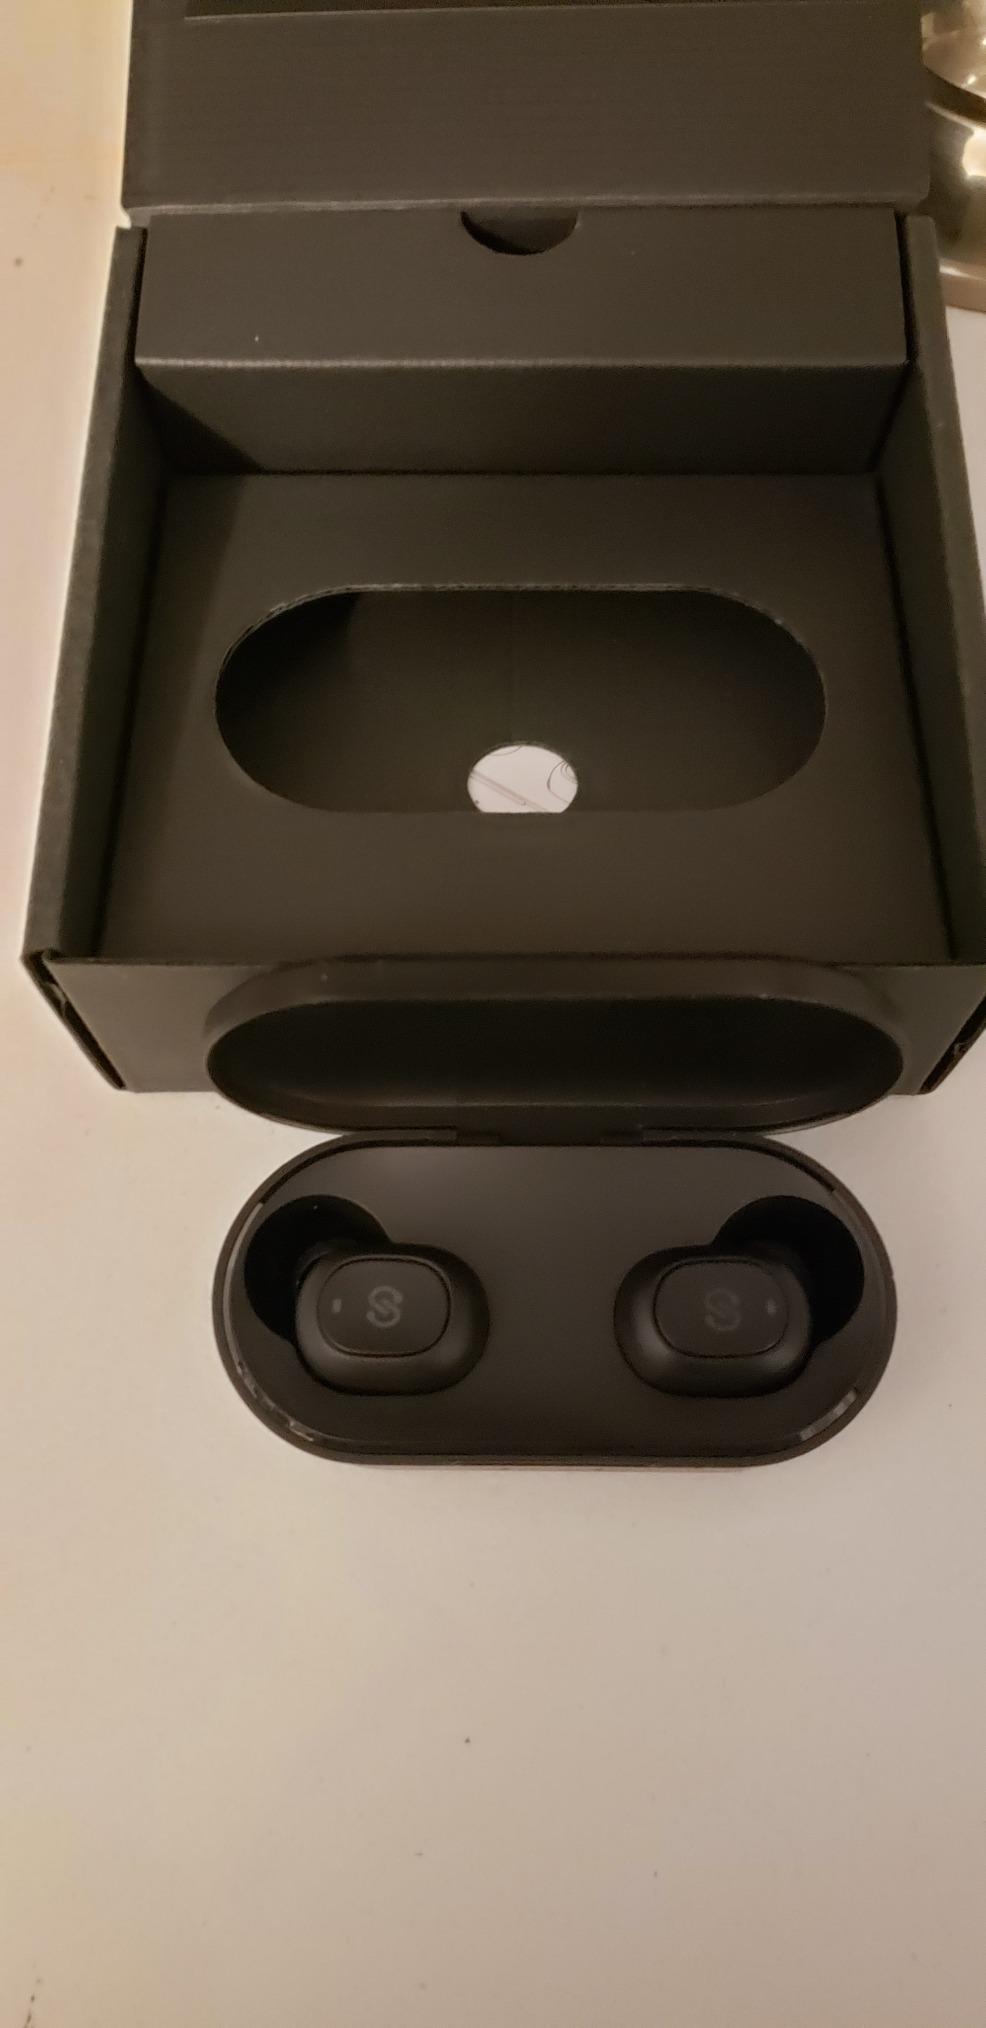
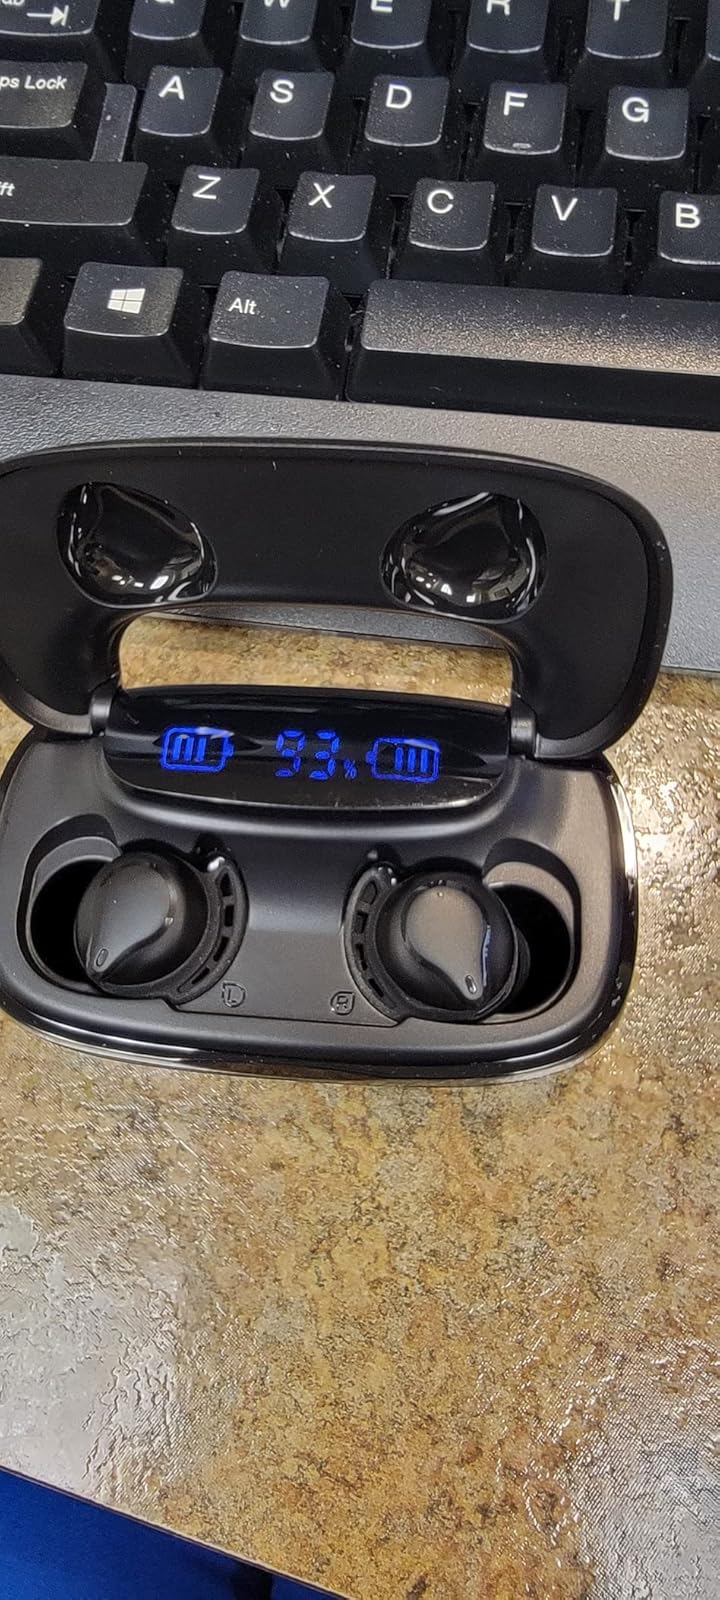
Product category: earbuds
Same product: no